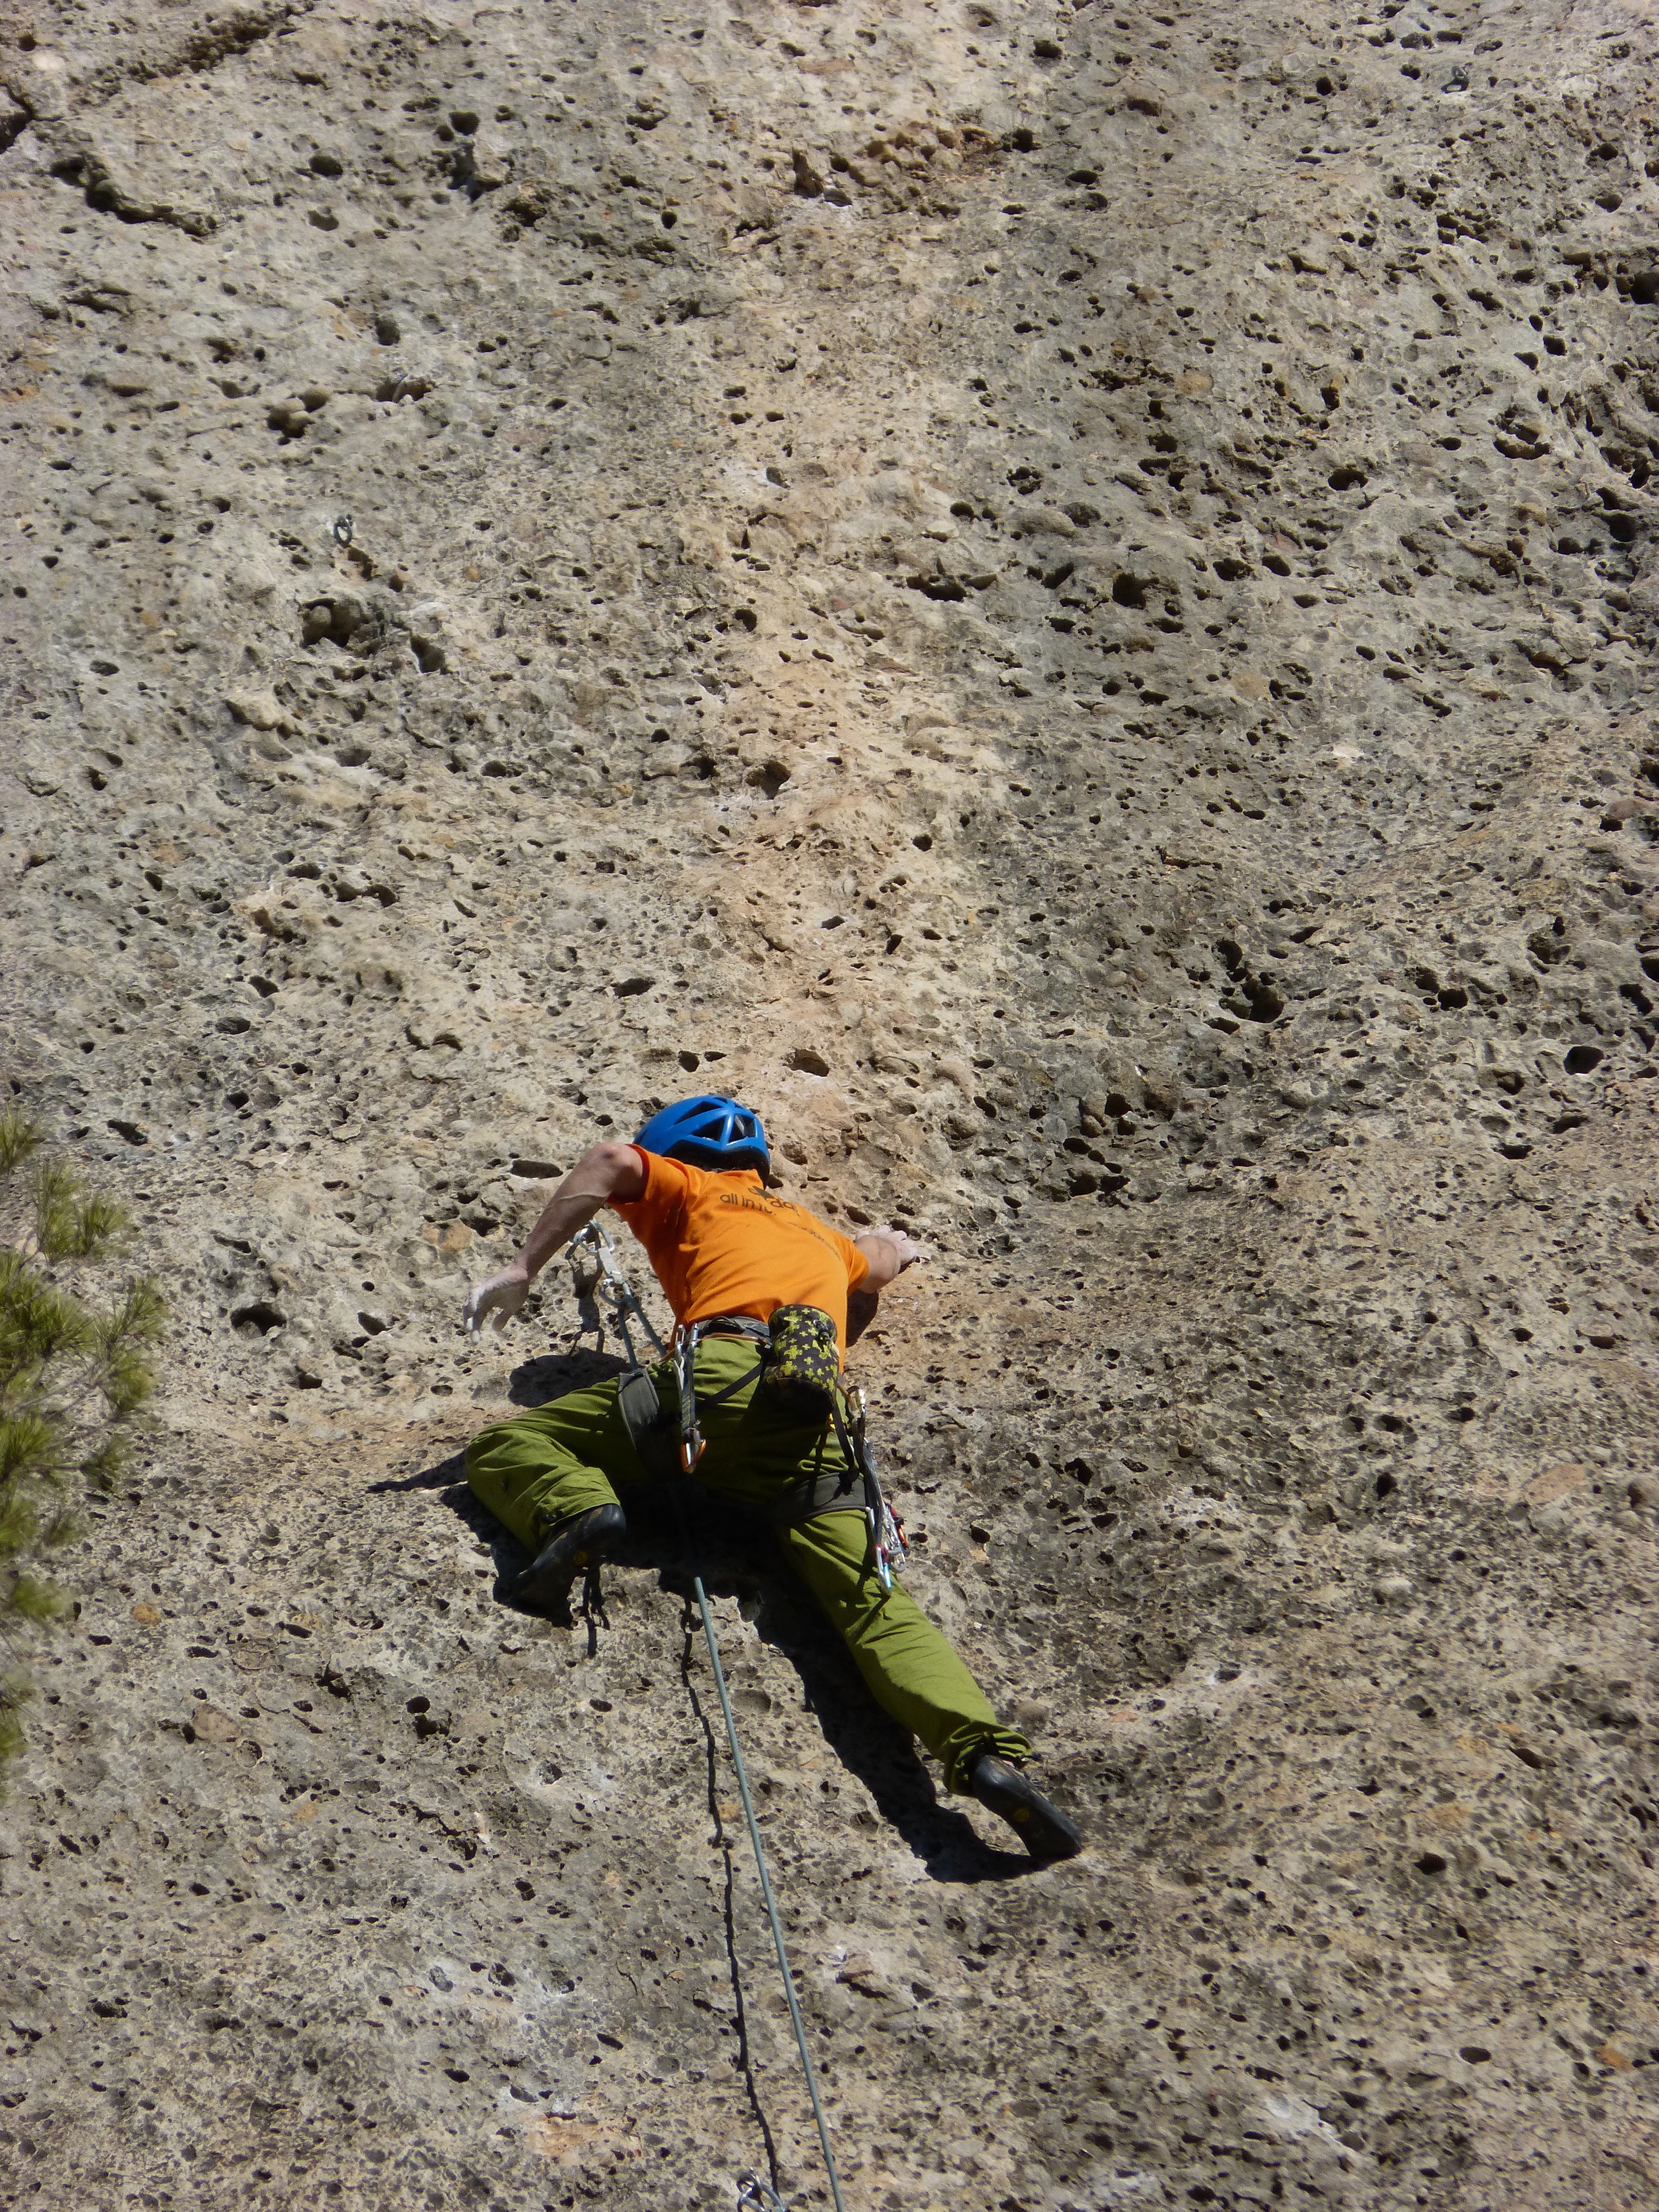
rock, adventure, recreation, soil, climbing, rock climbing, climber, extreme sport, sports, harness, montsant, escalation, climbing equipment, scalar, outdoor recreation, individual sports, sport climbing, margalef